Tokomairiro High School

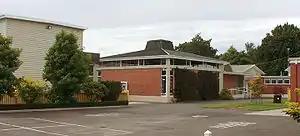

Tokomairiro High School is a co-educational, state secondary school in Milton, New Zealand, often simply known as "Toko".